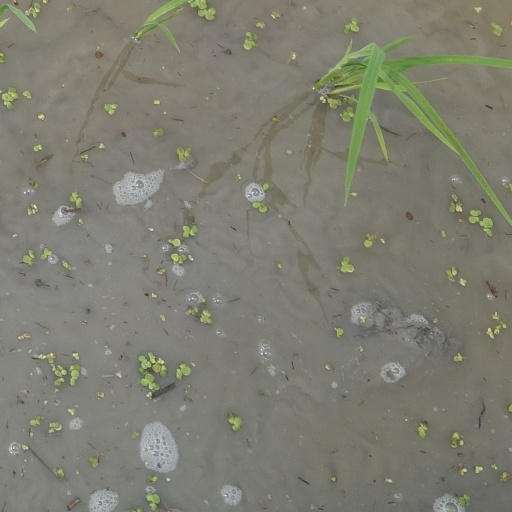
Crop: rice